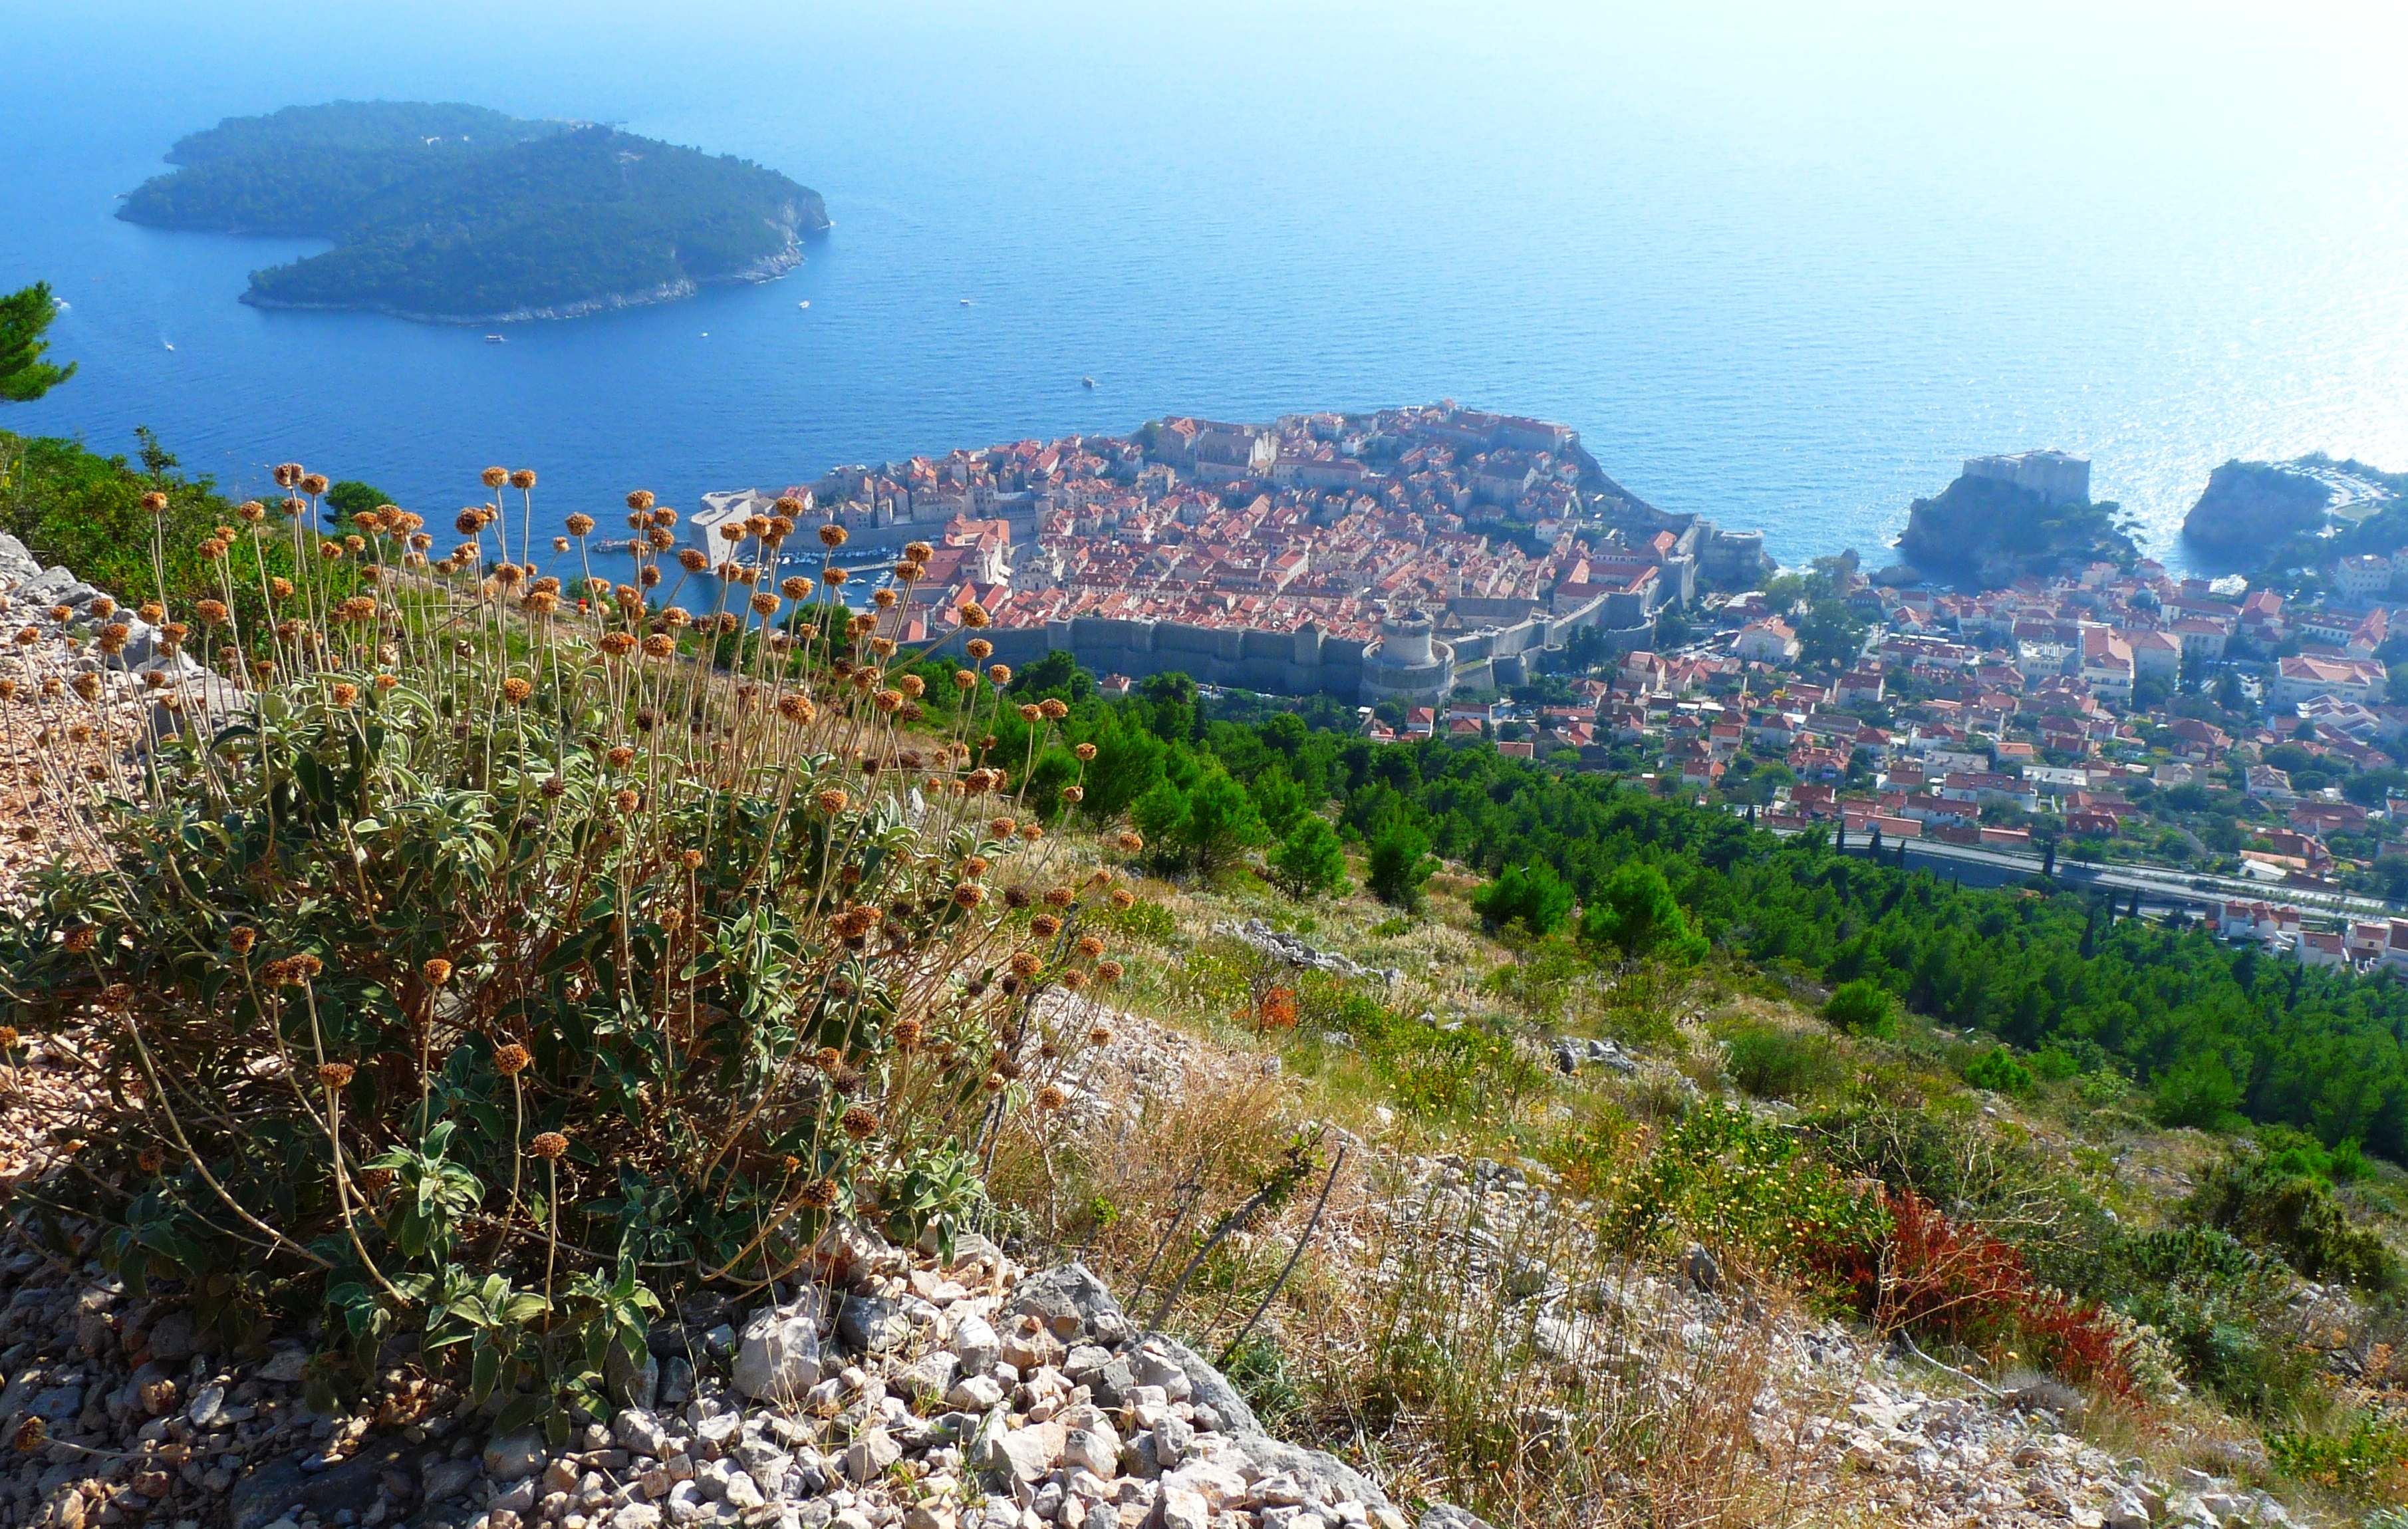
sea, mountain, historic, town, vegetation, mountainous landforms, natural landscape, wilderness, coast, sky, cape, plant community, chaparral, tree, hill, city, ridge, tourism, hill station, landscape, promontory, bay, coastal and oceanic landforms, plant, rock, mount scenery, mountain range, adventure, vacation, headland, shrubland, terrain